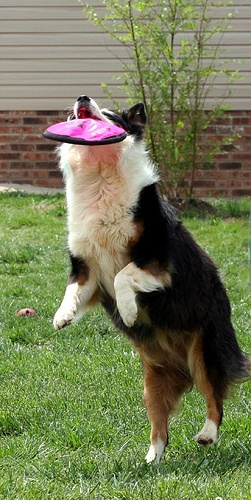
a dog jumping up to reach a pink frisbee
The dog is catching the frisbee in his mouth.
A dog is jumping up to catch a frisbee.
A black, white and brown dog biting a frisbee
A dog that is standing up with a frisbee.